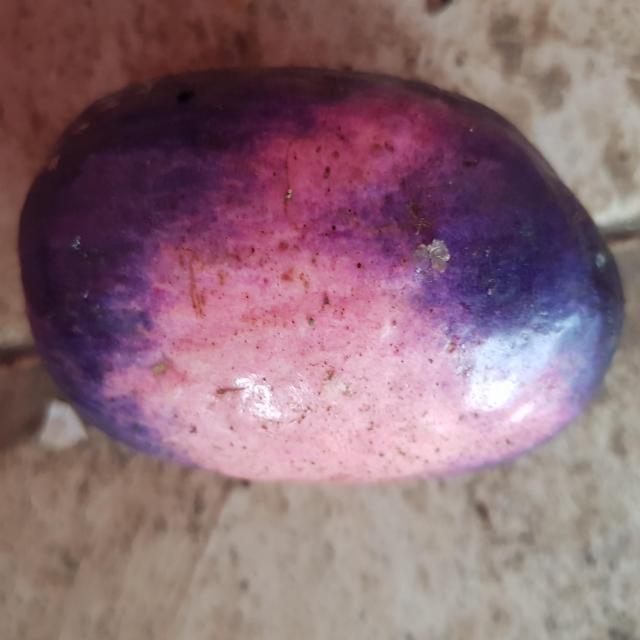
Plum grade: unripe